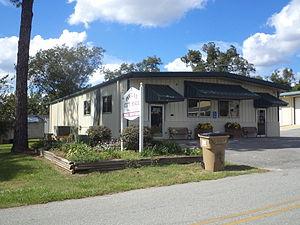
Poulan est une ville américaine située dans le comté de Worth en Géorgie.